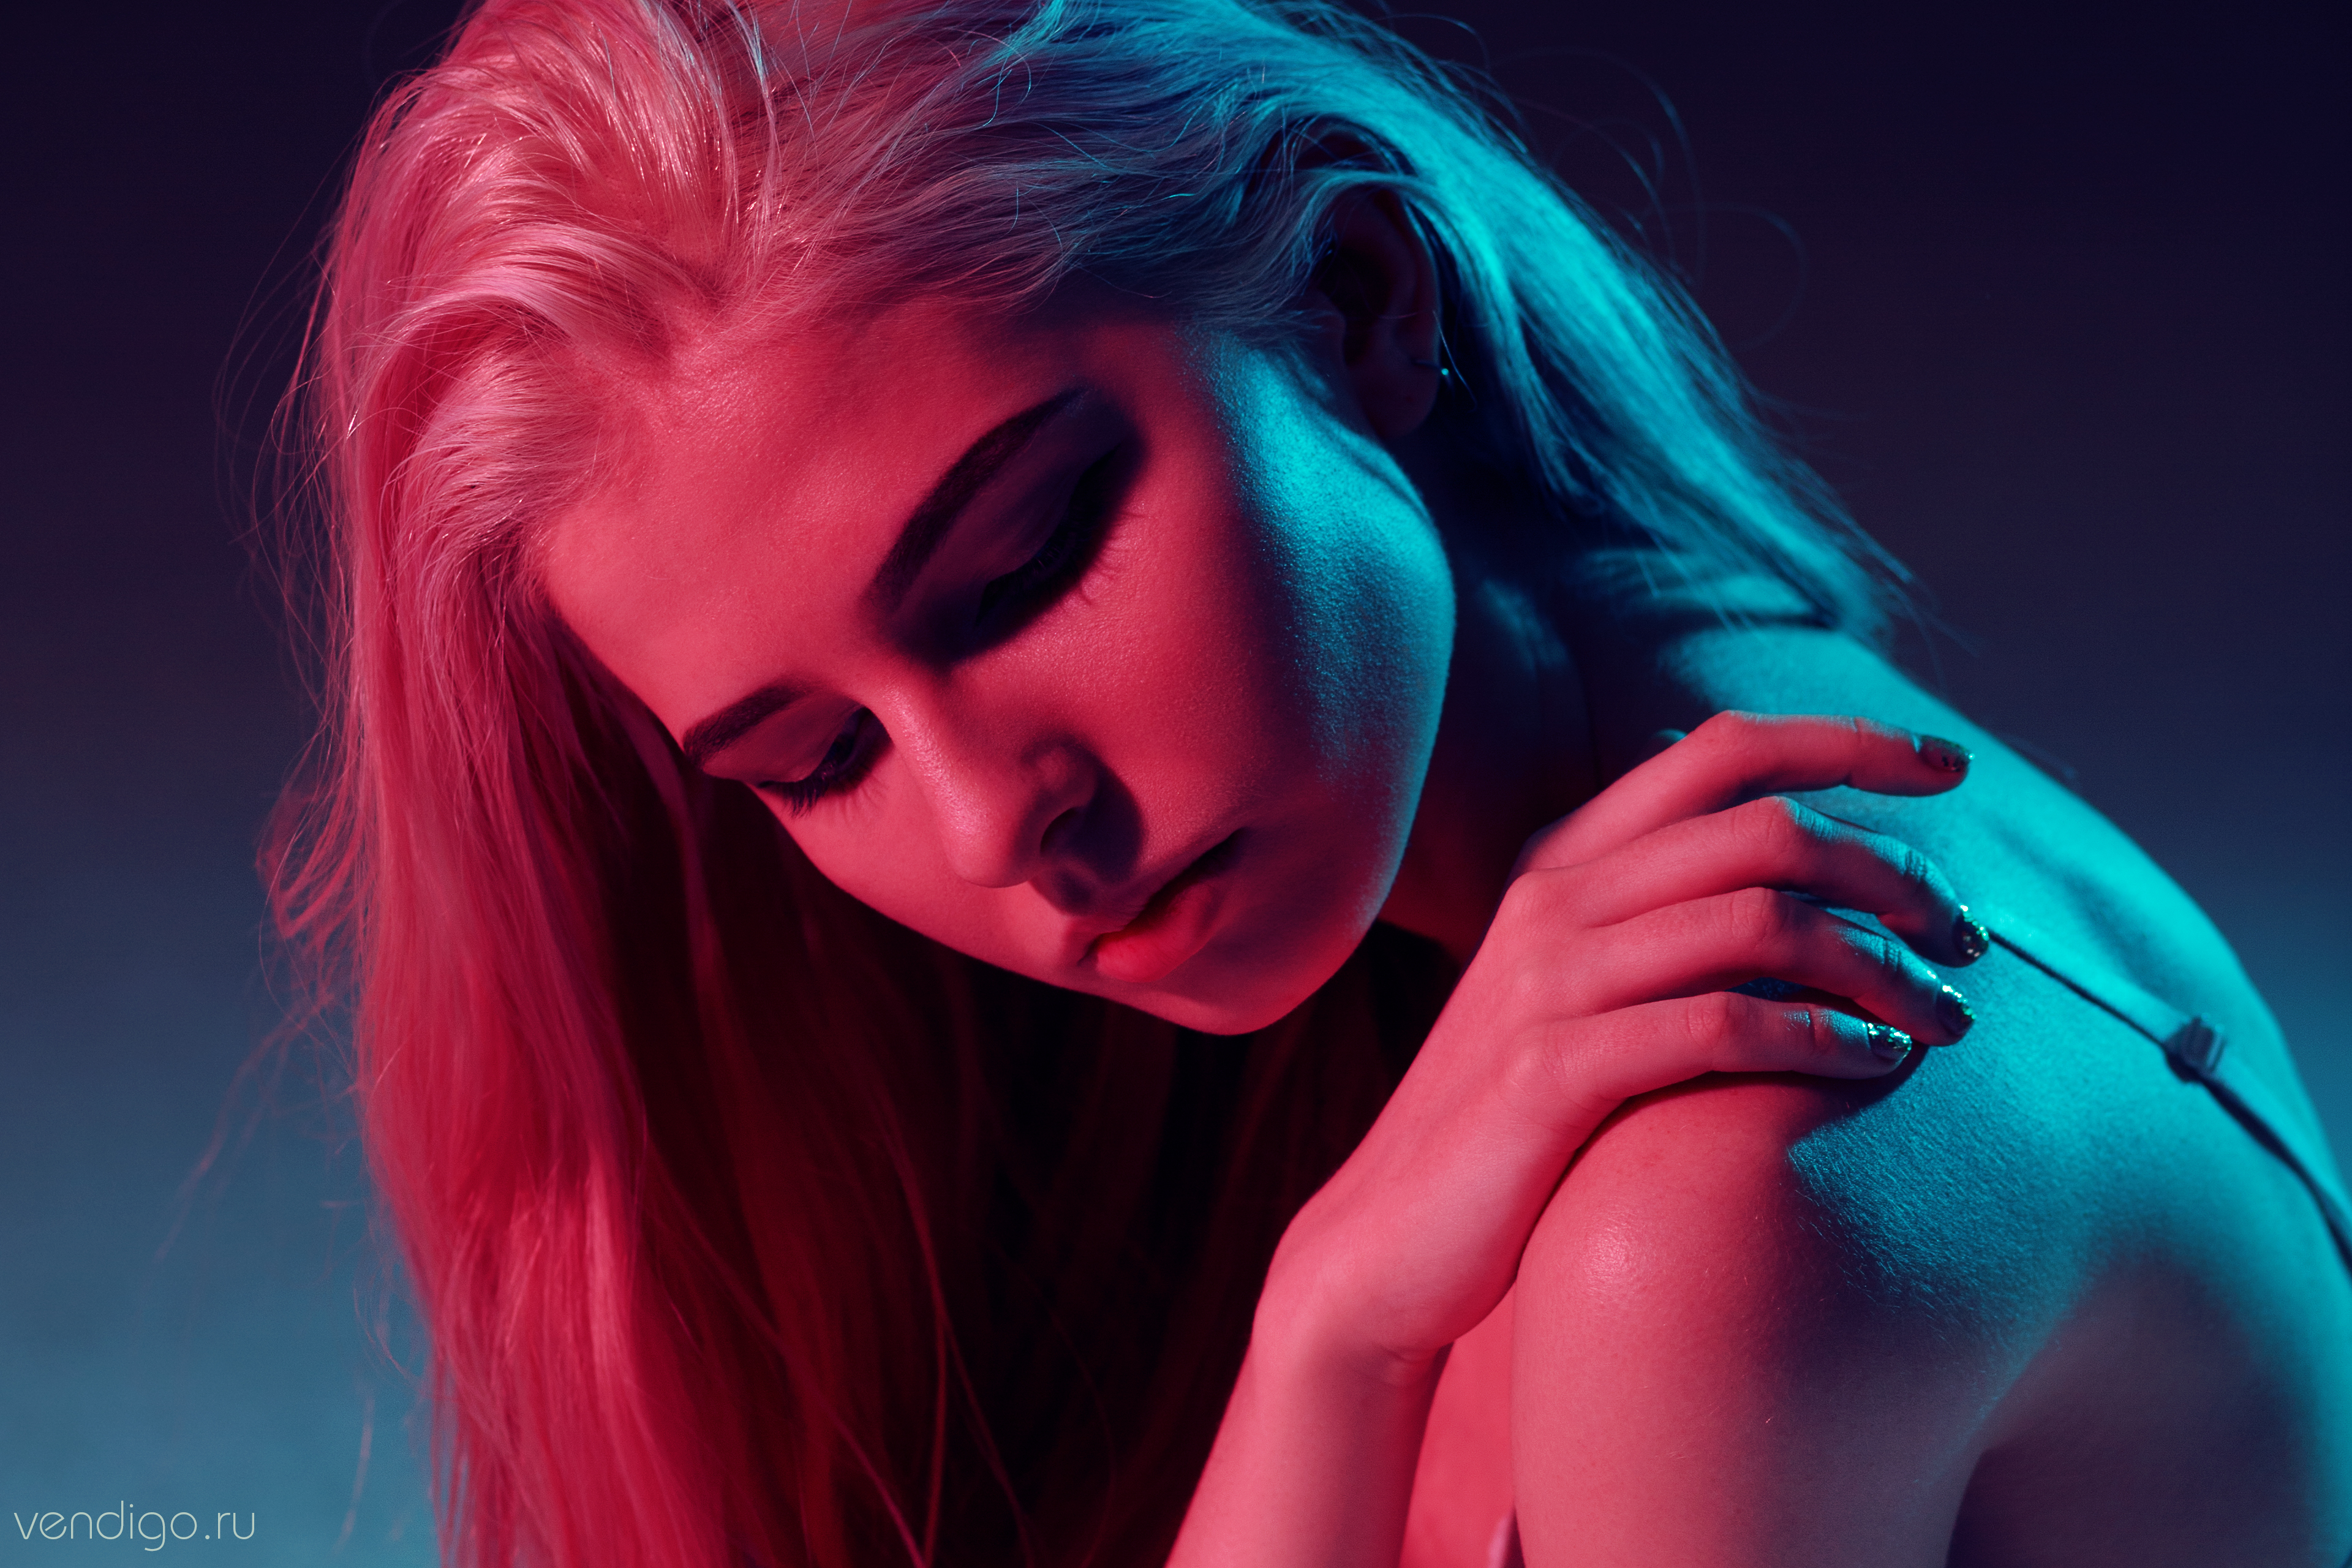
sexy, girl, girls, thai, korea, china, cute, woman, model, person, lip, arm, eyebrow, eyelash, mouth, purple, human body, flash photography, pink, black hair, magenta, performing arts, cg artwork, electric blue, bangs, red hair, entertainment, long hair, layered hair, jewellery, music artist, darkness, blond, wig, event, close up, fictional character, Visual effect lighting, fun, brown hair, singer, pop music, graphics, fashion accessory, animation, performance art, flesh, portrait photography, hair coloring, eyewear, singing, musician, public event, photo shoot, performance, graphic design, music venue